Brotherhood of Railroad Trainmen

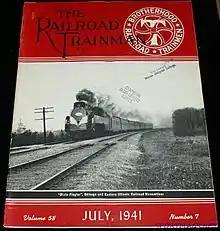
Cover of "The Railroad Trainman" July 1941 showing the Dixie Flagler

Patrick H. Morrissey (1862–1916) had been Vice-Grand Master of the BRT from 1889, helping establish new lodges across the country. He was elected to replace Wilkinson as Grandmaster and headed the Brotherhood from 1895 to 1909. Morrissey worked with the Order of Railway Conductors in 1902 to negotiate with the western railroads, where the two unions won contracts they used as a model elsewhere. By acting on a regional basis rather than dealing with each company separately, the BRT prevented the railroad companies from exploiting differences between workers on different lines. In 1902 Morrissey provided support when Samuel Gompers of the American Federation of Labor called for help for striking coal miners in West Virginia. By the end of his tenure the Brotherhood had 120,000 members, $2 million in insurance funds and had a strike fund of $1.5 million.